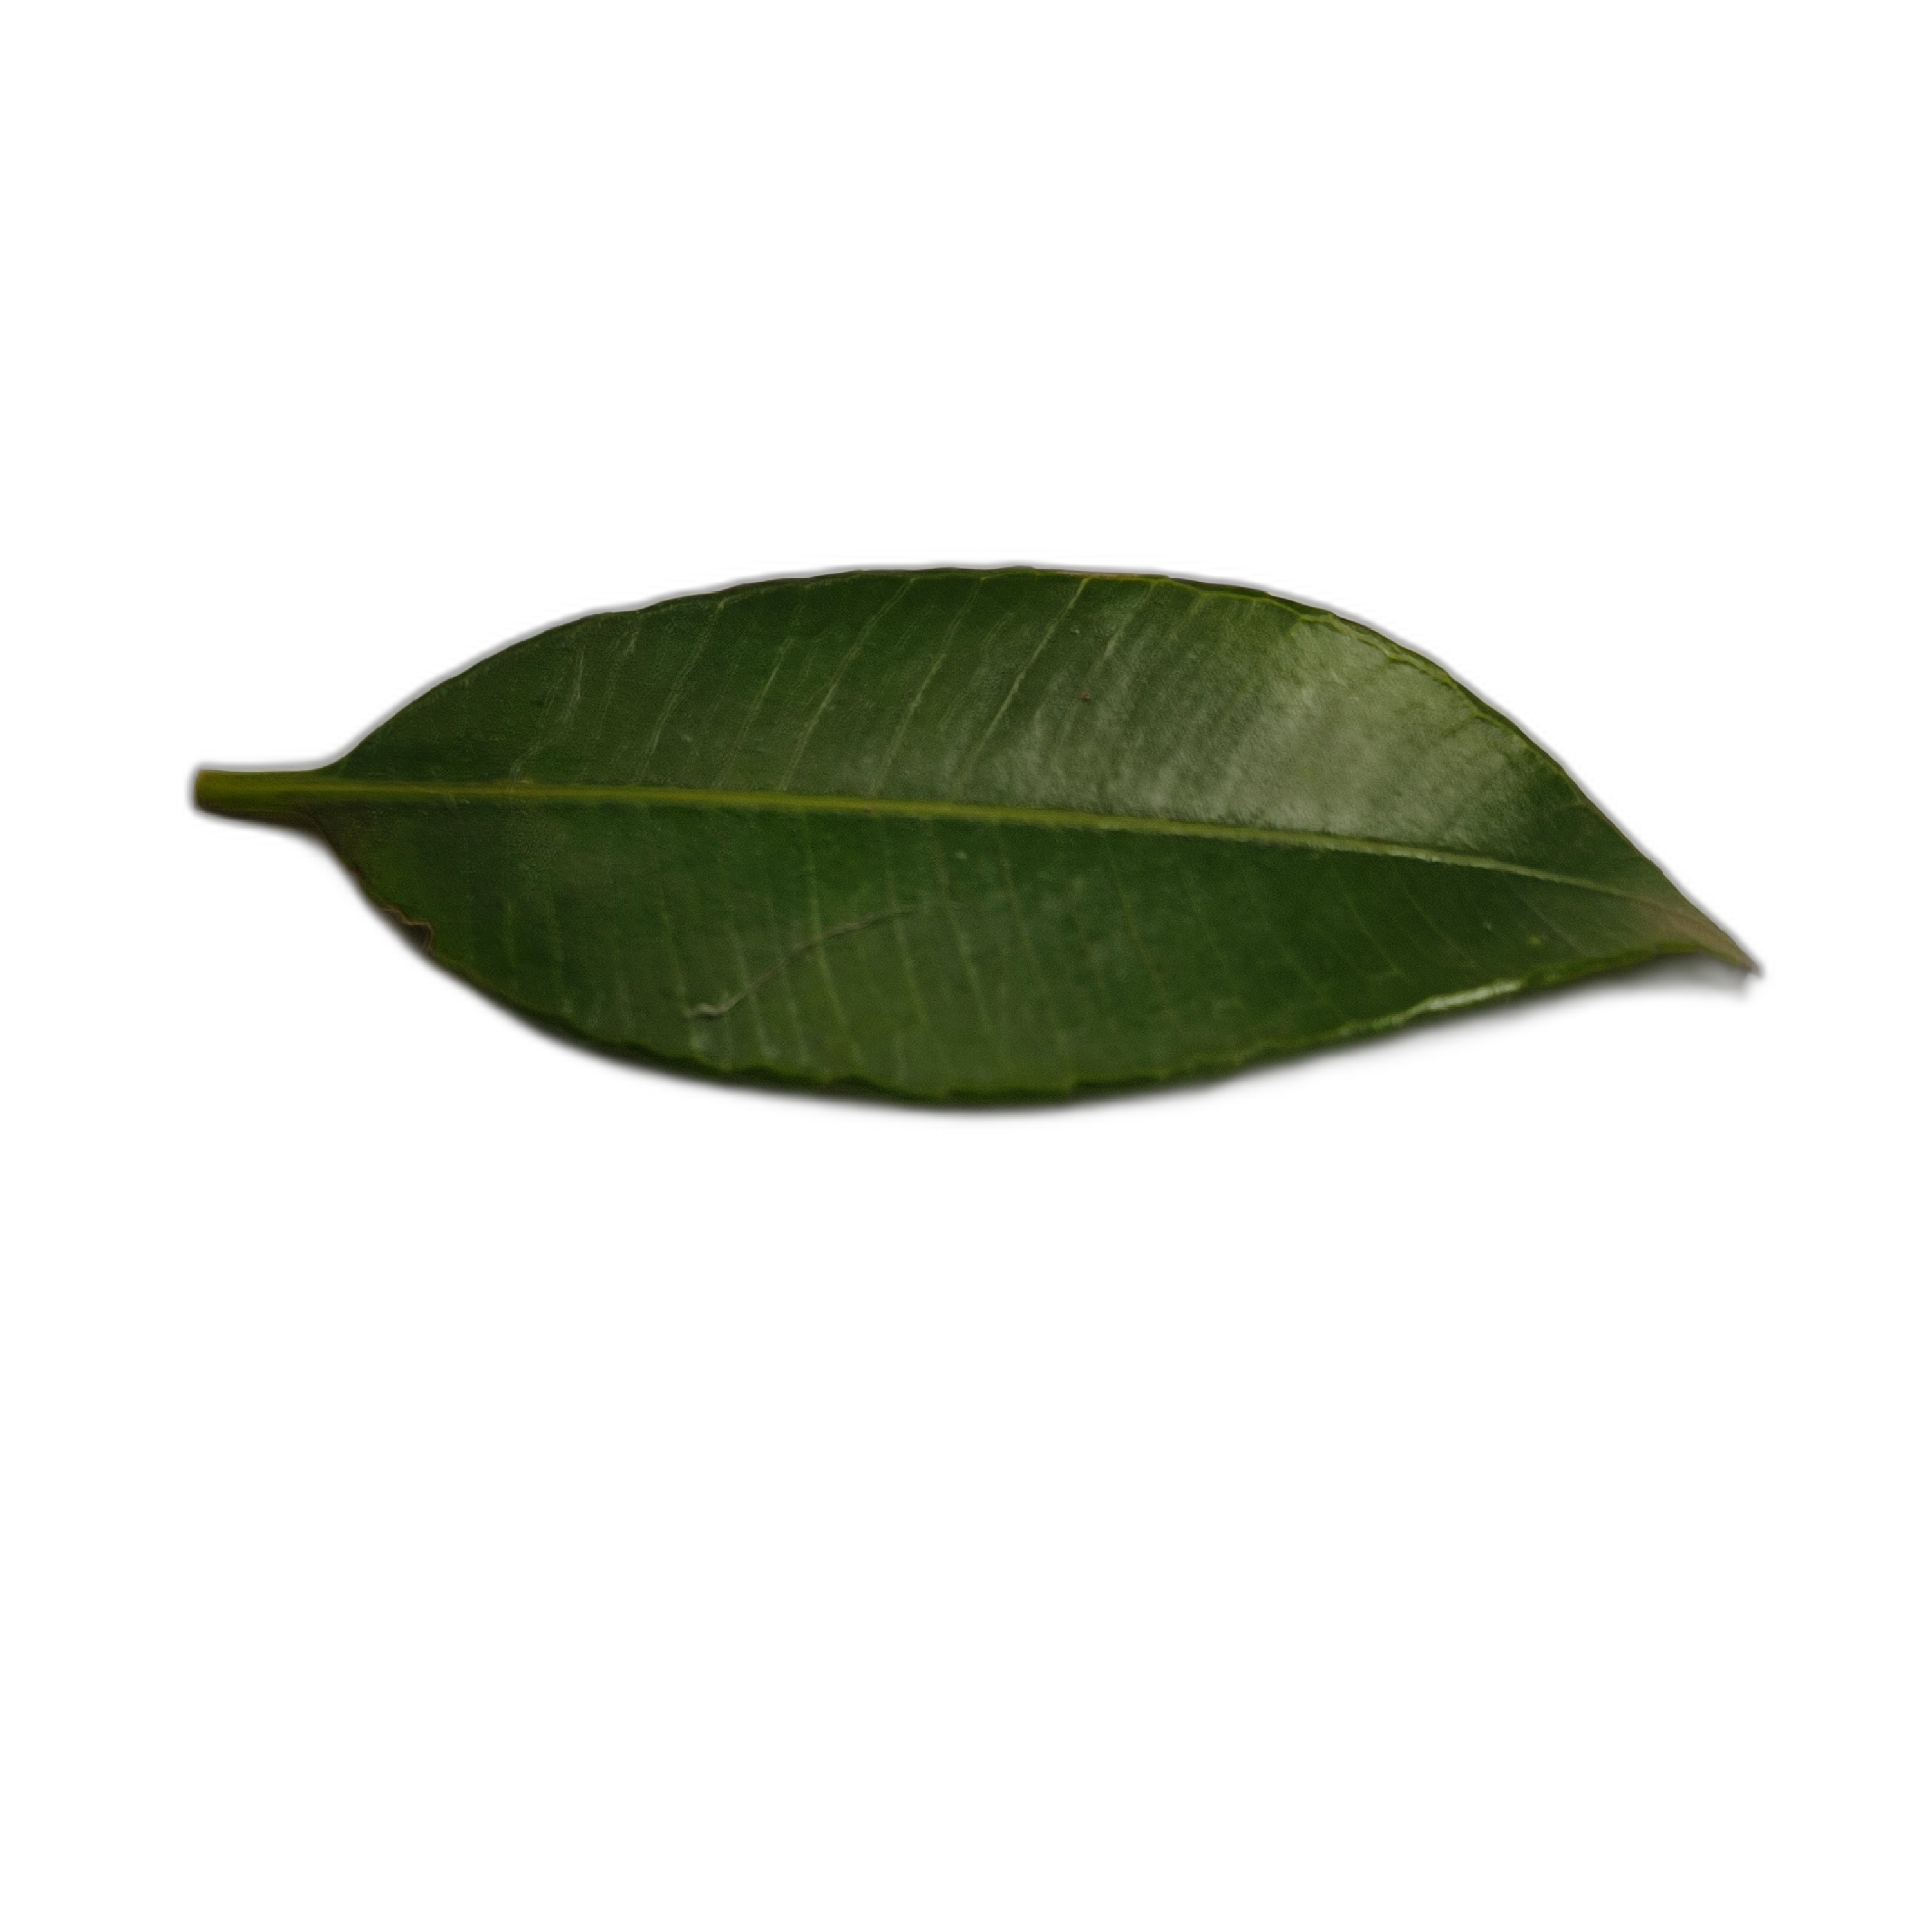
Label: healthy